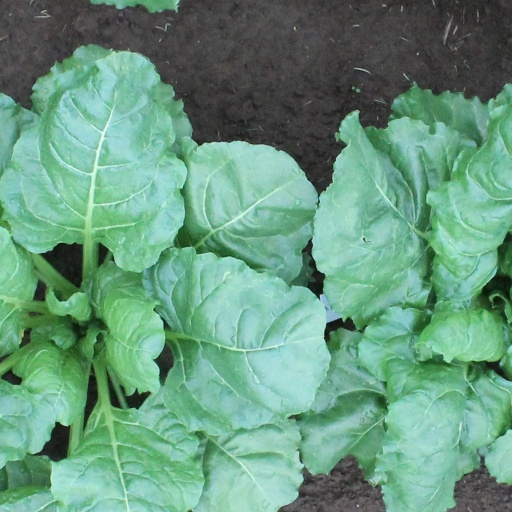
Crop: sugar beet